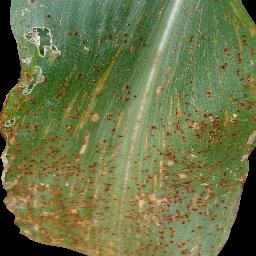
Label: Corn___Common_rust